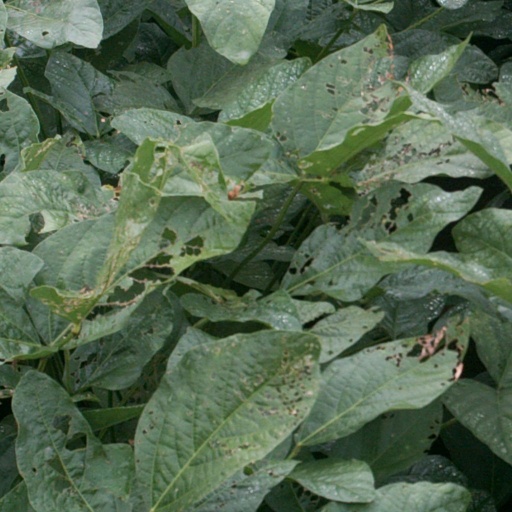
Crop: soybean